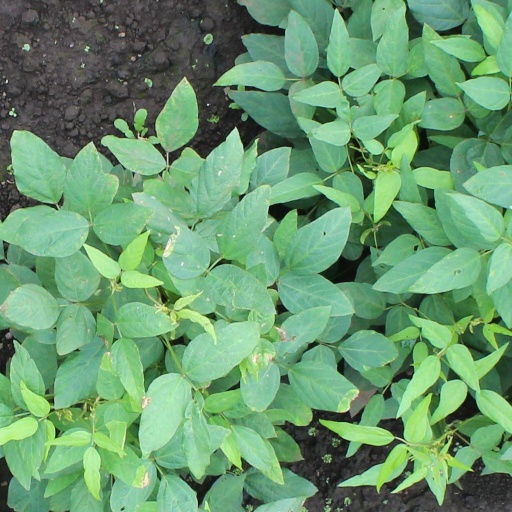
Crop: soybean